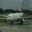
Label: airplane